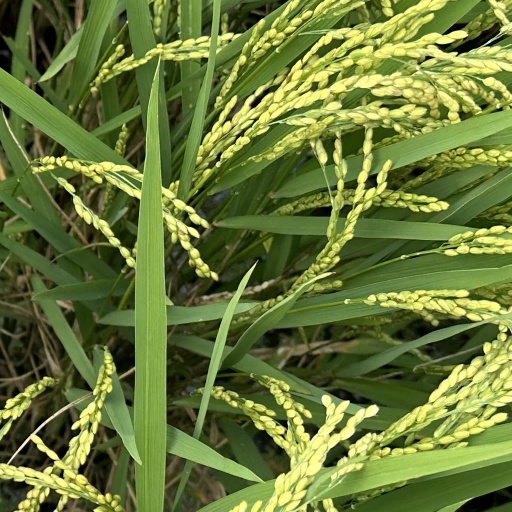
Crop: rice